RH&DR No.1 Green Goddess

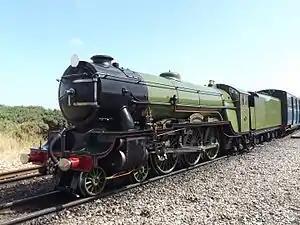
No. 1 'Green Goddess' waits for departure at Dungeness on the Romney, Hythe and Dymchurch Railway. August 2016.

Romney, Hythe and Dymchurch Railway (RH&DR) locomotive No.1 Green Goddess is a 4-6-2 steam locomotive built by Davey Paxman & Co. in 1925 with the works number 15469. It was one of two original locomotives ordered by Captain Howey and Count Louis Zborowski in 1924 and was operational the following year, two years before the railway was completed. The design was based on the LNER A1 class which Flying Scotsman belongs to. Its livery was also based on that of Flying Scotsman. The designing was done by Henry Greenly and the total building cost was £1,250, or around £79,800 in 2021.